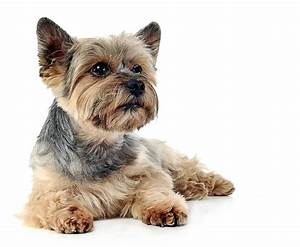
Label: dog